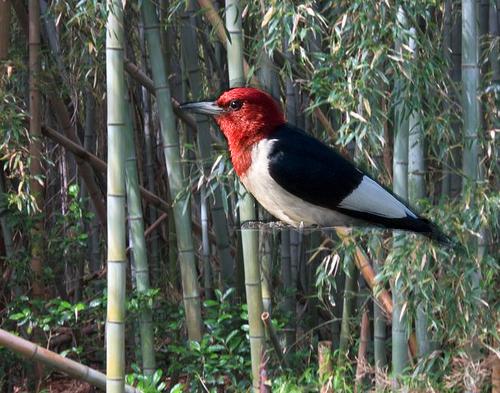
Bird species: Red_headed_Woodpecker
Bird type: landbird
Background: land